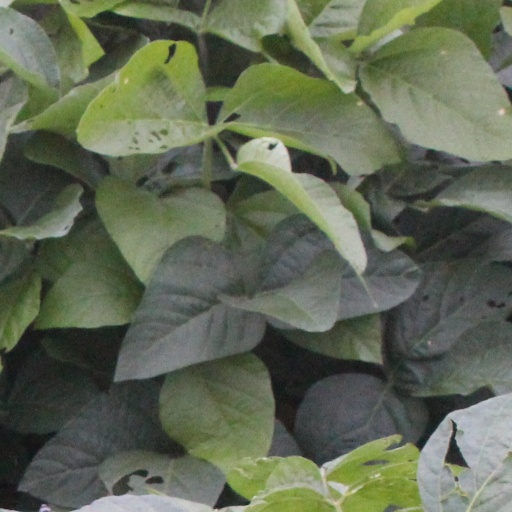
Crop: soybean